Milwaukee Mustangs (2009–2012)

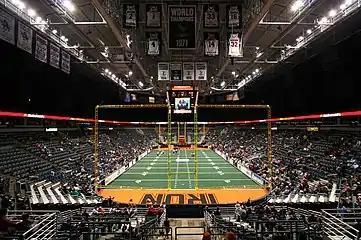
The Bradley Center setup for a game in 2009.

The Milwaukee Iron were announced as an af2 expansion team in March 2008 when the team's ownership group announced a three-year lease agreement to play at the Bradley Center beginning with the 2009 season. The announcement came the day before the Milwaukee Bonecrushers kicked off play in the Continental Indoor Football League at Milwaukee's US Cellular Arena.